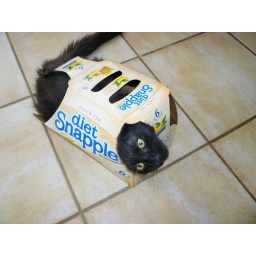
the only quality of this pic is the moment of course:-) found the box jumping up and down in the kitchen, haha.